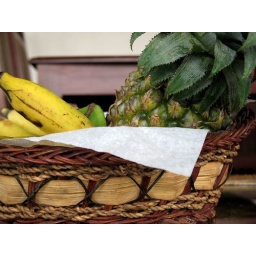
This fruit basket was just lying around in our house boat.